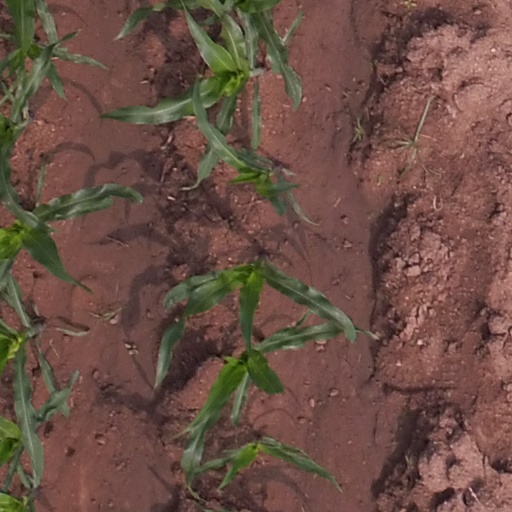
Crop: maize; corn